Military history of Indonesia

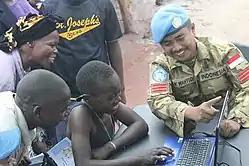
An Indonesian United Nations peacekeeper teaching a child from Dungu, Democratic Republic of the Congo how to use a laptop

In the period between the 1949 to 1965, Indonesian national unity faced some dire ordeals, as Indonesian Central Government in Jakarta faced numerous regional rebellions and separatist movements that appeared almost simultaneously. They had established the alternative government and declared separate independent states within the Republic of Indonesia. The Indonesian Islamic state appeared in 1949, Republic of South Maluku was declared in 1950, while the Revolutionary Government of the Republic of Indonesia and Permesta rebellions appeared in the same period between 1957 and 1958.